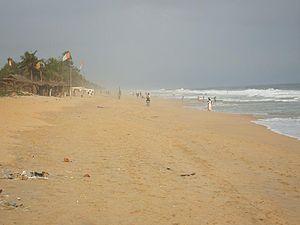
Plage de Grand-Bassam (Côte d'Ivoire)
Grand-Bassam est une ville historique et une ancienne capitale de la Côte d'Ivoire. Située à 43 kilomètres à l'est d'Abidjan, la localité de Grand-Bassam est le chef-lieu du département de Grand-Bassam dans la région du Sud-Comoé. Le nom de la ville vient l'expression Abouré « Alsam » qui veut dire « Il fait nuit » et de l'expression appolonien « Ba-souan » qui signifie « viens me charger ».